Azamara Onward

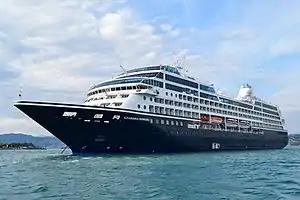
"Azamara Onward" in Porto Venere, Italy on 30th of April 2022

On 14 October 2016, "Pacific Princess" collided with the breakwater at Nice, Alpes-Maritimes, France and was holed below the waterline. There were no injuries amongst the 669 passengers and 382 crew.